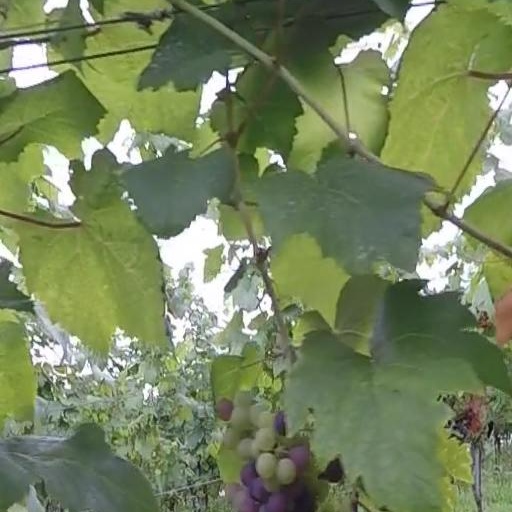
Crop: grape